Notting Hill

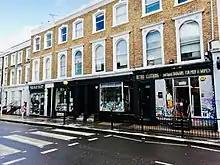
Notting Hill Gate shops (2021) Kensington Park Road

The hill from which Notting Hill takes its name is still clearly visible, with its summit in the middle of Ladbroke Grove, at the junction with Kensington Park Gardens.